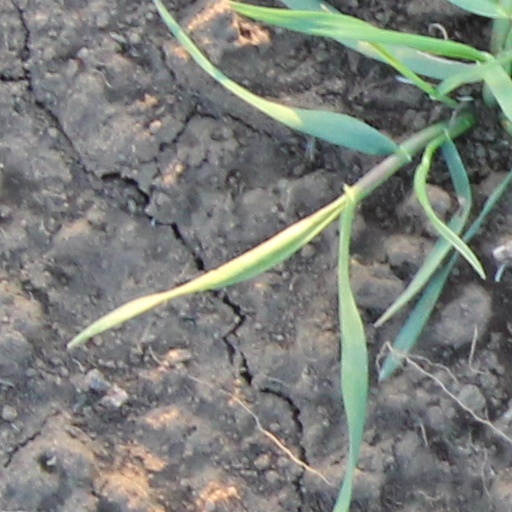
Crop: wheat